Robert D. Cocke

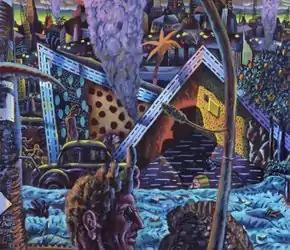
Robert D. Cocke, "Miami", oil on canvas, 36" x 42", 1984.

Critic Peter Frank wrote that Cocke emerged in the 1980s as a "peculiarly Western-style funk-expressionist painter" whose imagery was by turns "exuberant and nightmarish … and marked by an odd, contemplative sense of groundedness." Writers identified this early work by its emotionally charged, underground-comic painting style, harsh palettes (sinister blues, dark purples and acid hues), strident tonal qualities and enigmatic space, while relating its disquieting vision of contemporary environmental and moral collapse to the art of Philip Guston and William Wiley.